Dömitz Fortress

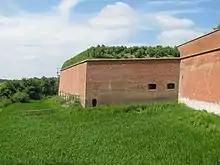
"Held" Bastion

The Dömitz Fortress is a pentagonal bastion fort, having five bastions containing casemates. The bastions are known as: